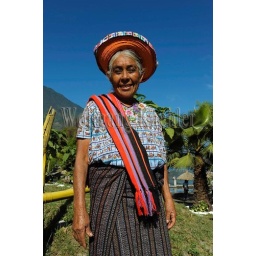
Guatemala, highlands, lake atitlan, santiago, mayan woman in traditional dress and with traditional headdress